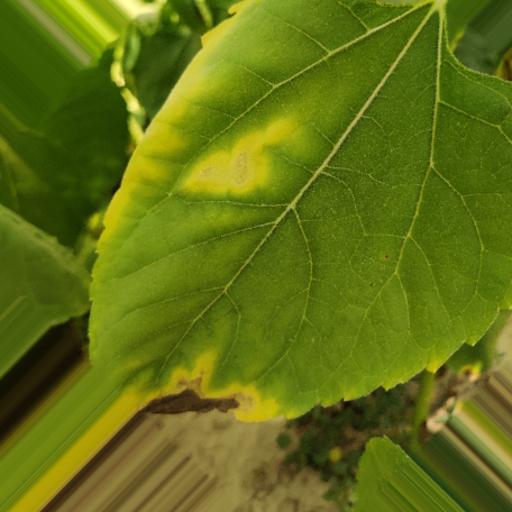
Label: Downy_mildew